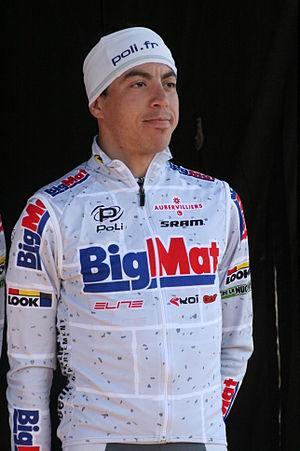
Nadir Haddou lors de la présentation des équipes des 4 jours de Dunkerque 2010
Nadir Haddou, né le 25 octobre 1983 à Issy-les-Moulineaux, est un coureur cycliste français, professionnel en 2009 et 2010 au sein de l'équipe Auber 93. Son frère Saïd a également été cycliste professionnel.